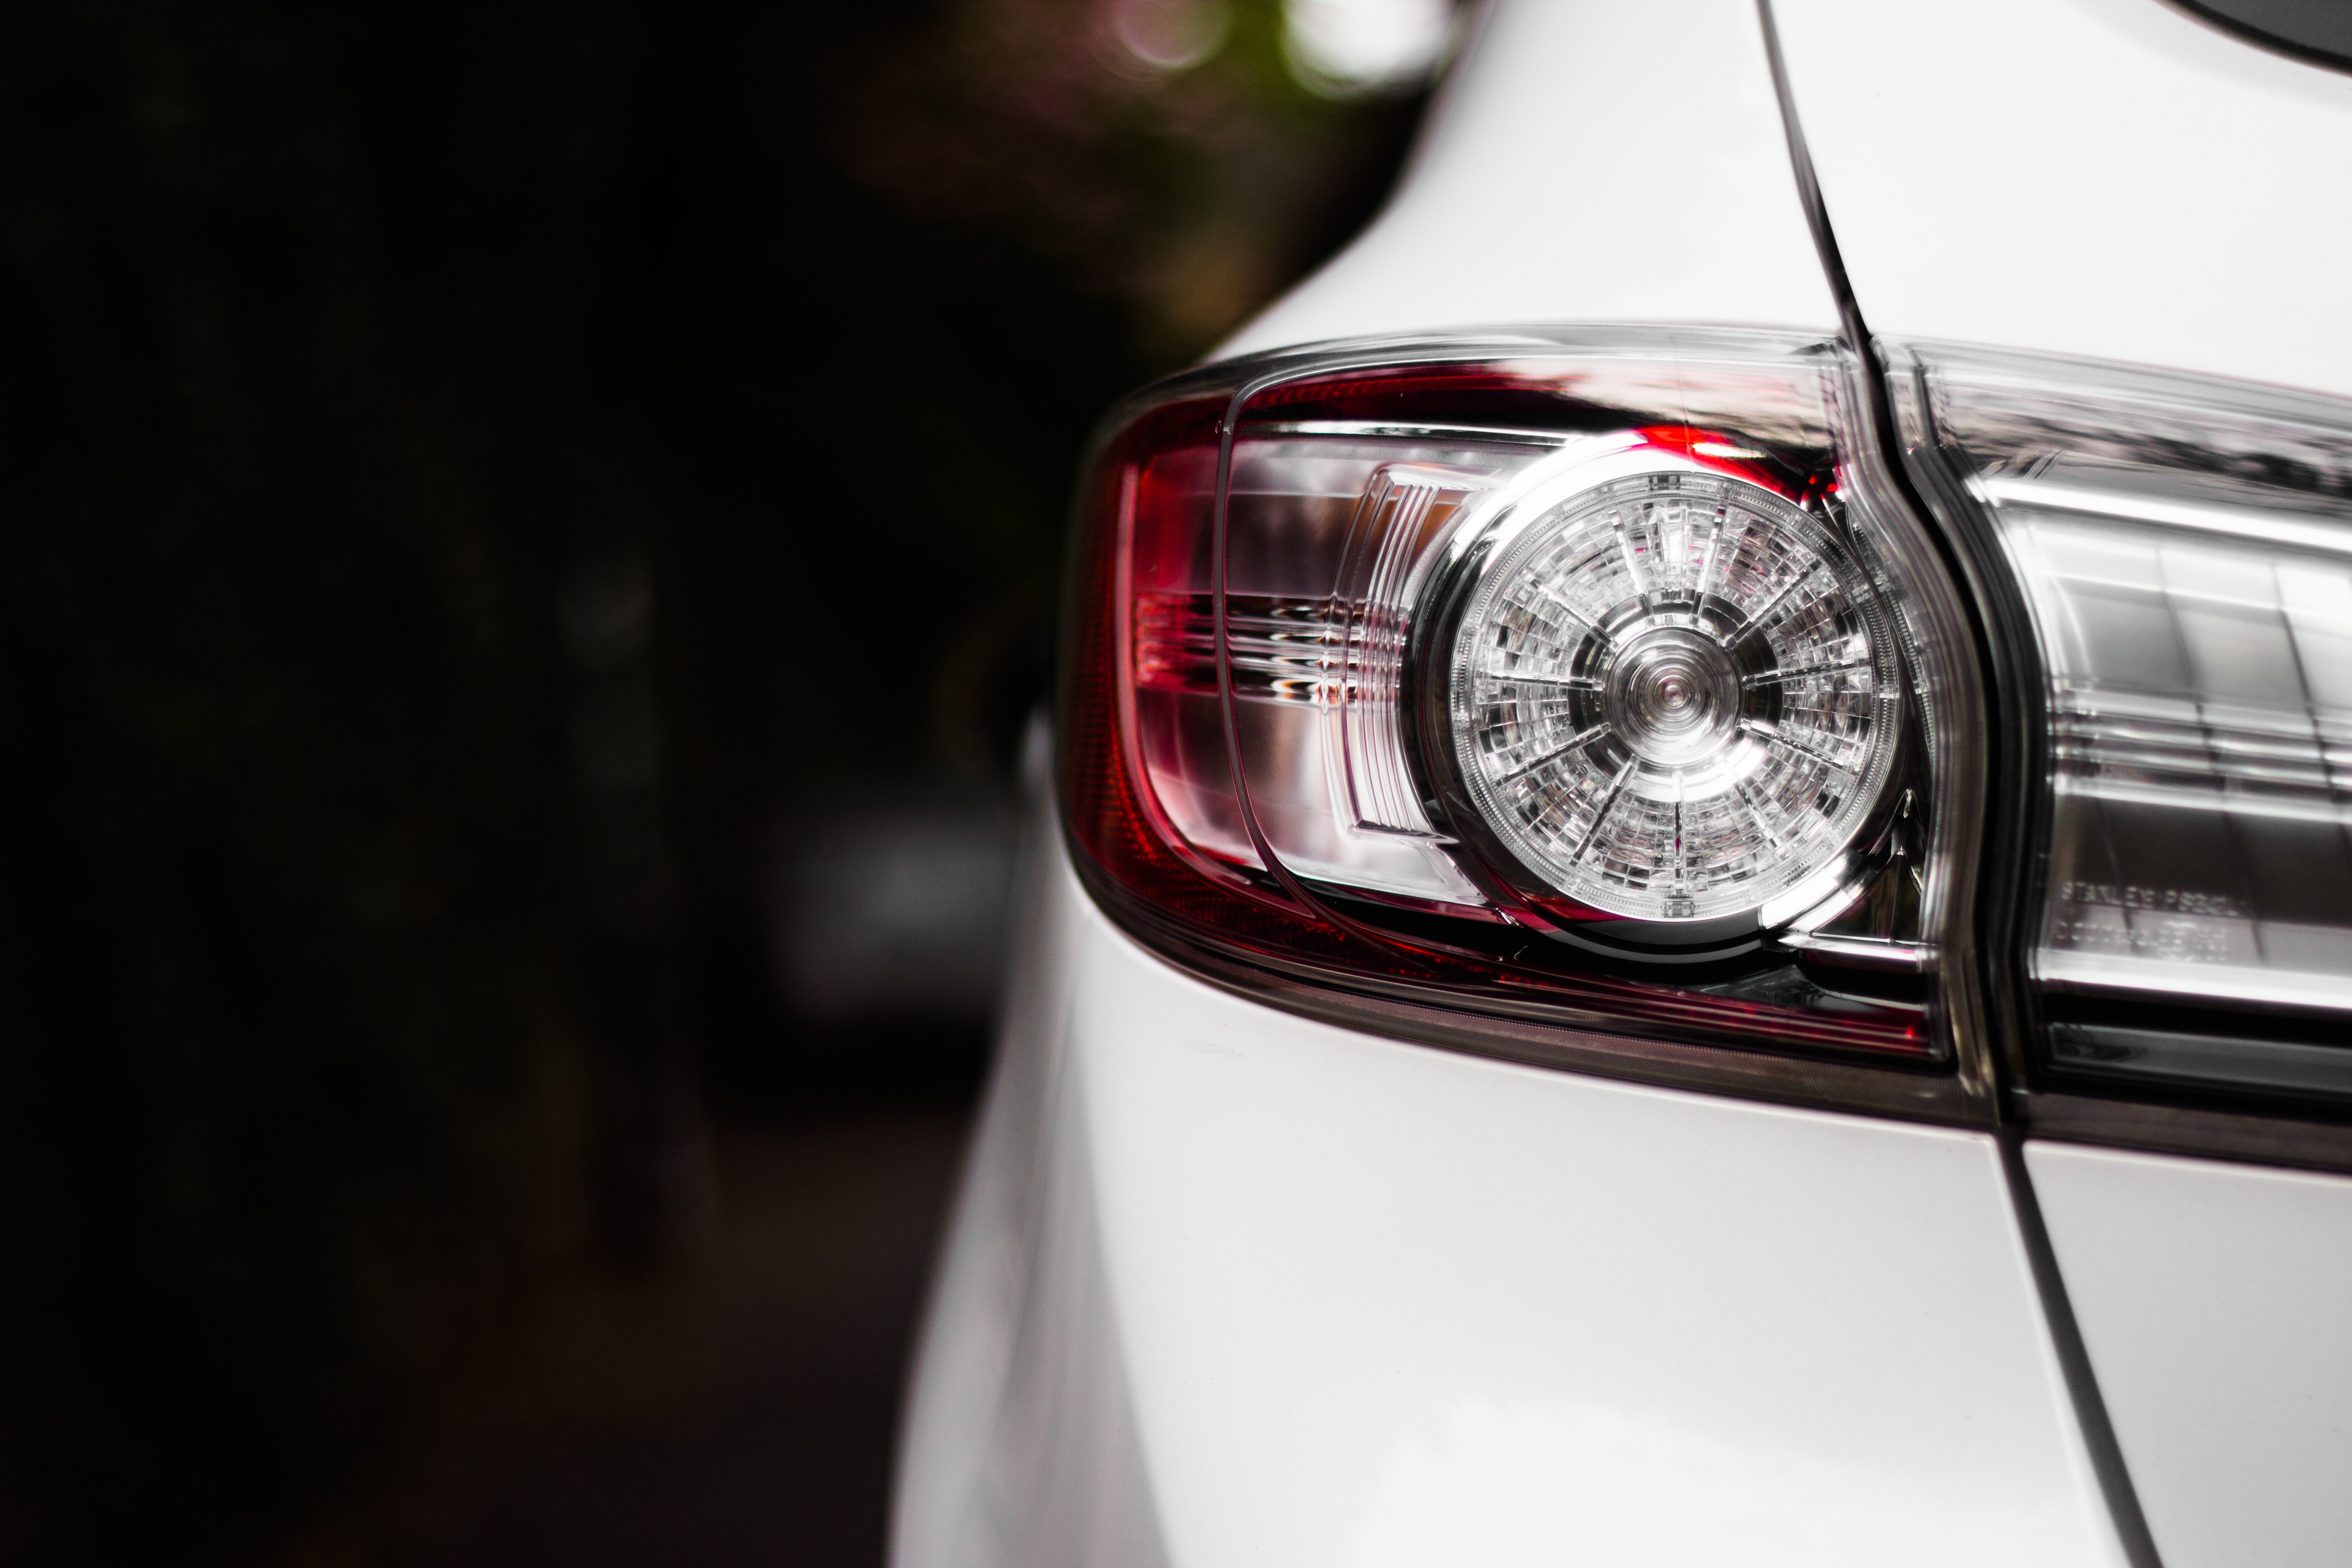
light, car, wheel, vehicle, tailight, sedan, city car, sport utility vehicle, land vehicle, automobile make, automotive exterior, compact car, automotive design, luxury vehicle, family car